Hôtel Silvy

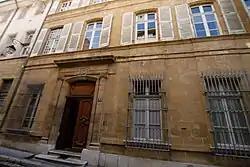

The Hôtel Silvy (a.k.a. the Hôtel Ripert de Monclar or the Hôtel Bourguignon de Fabregoules) is a listed hôtel particulier in Aix-en-Provence.